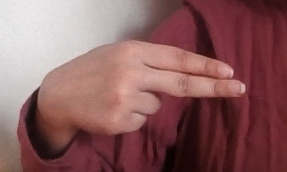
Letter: ain